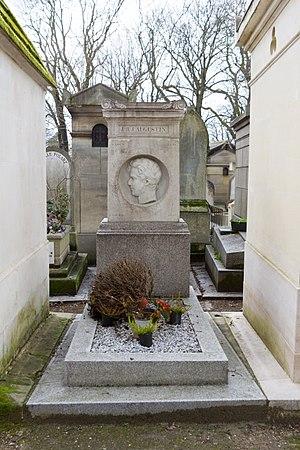
Jean-Baptiste Jacques Augustin, né à Saint-Dié le 15 août 1759 et mort à Paris le 13 avril 1832, est un peintre et miniaturiste français.